Carl Gustaf Emil Mannerheim

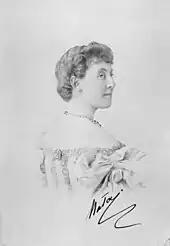
Anastasia Arapova, Mannerheim's wife, in 1896

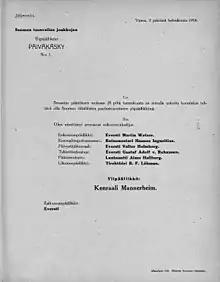
Mannerheim's Day Order No. 1 which established the first headquarters of the modern military of Finland on 2 February 1918

With a small caravan, including a Cossack guide, Chinese interpreter, and Uyghur cook, Mannerheim first trekked to Khotan in search of British and Japanese spies. After returning to Kashgar, he headed north into the Tian Shan range, surveying passes and gauging the stances of the tribes towards the Han Chinese. Mannerheim arrived in the provincial capital of Urumqi, and then headed east into Gansu province. At the sacred Buddhist mountain of Mount Wutai in Shanxi province, Mannerheim met the 13th Dalai Lama of Tibet. He showed the Dalai Lama how to use a pistol.